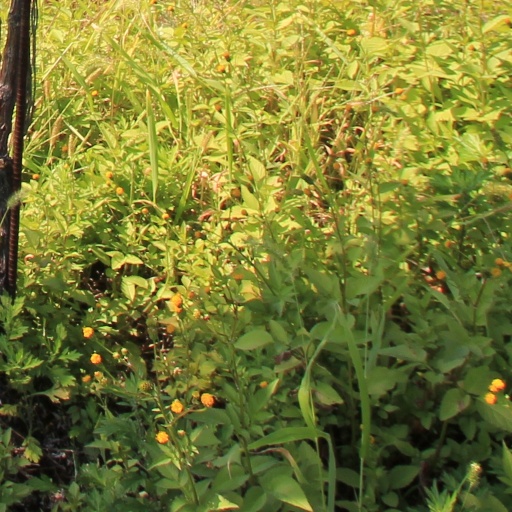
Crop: grape